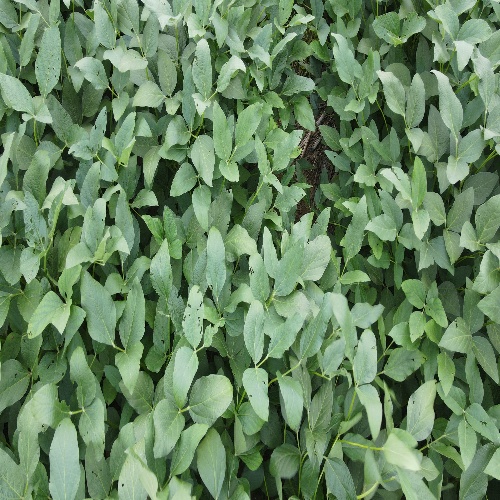
Label: Caterpillar